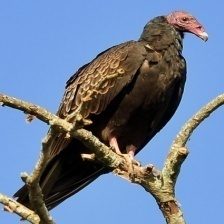
Species: TURKEY VULTURE
Scientific name: CATHARTES AURA
ImageNet parent category: vulture